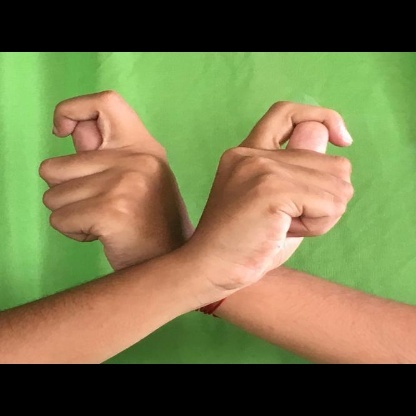
Mudra: Berunda